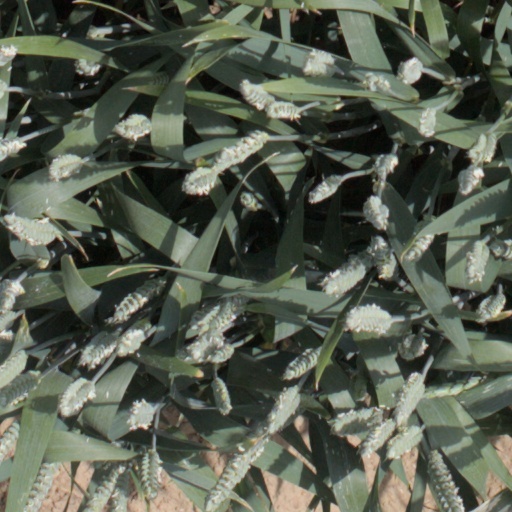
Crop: wheat